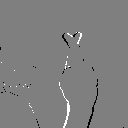
ASL letter: r